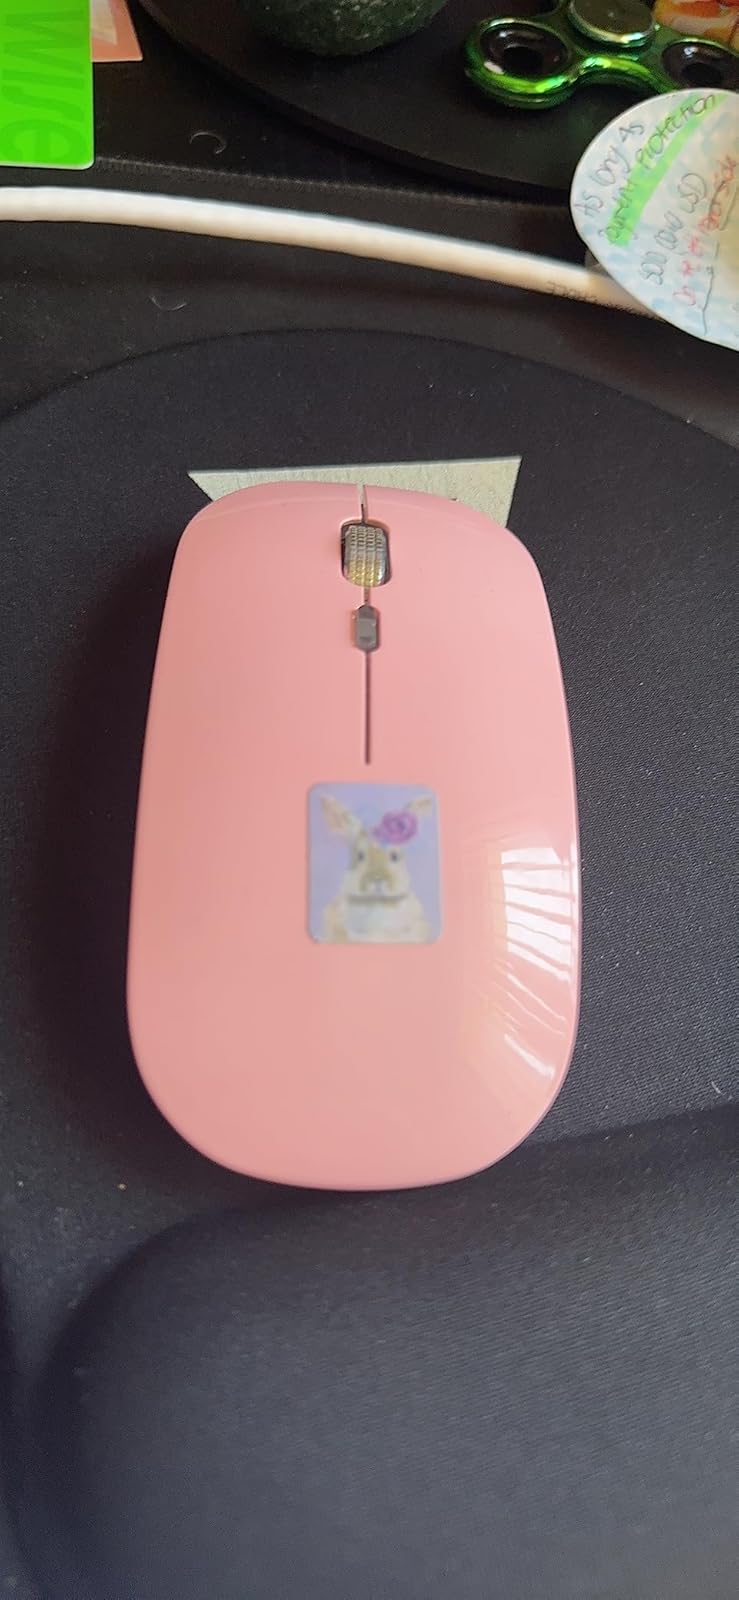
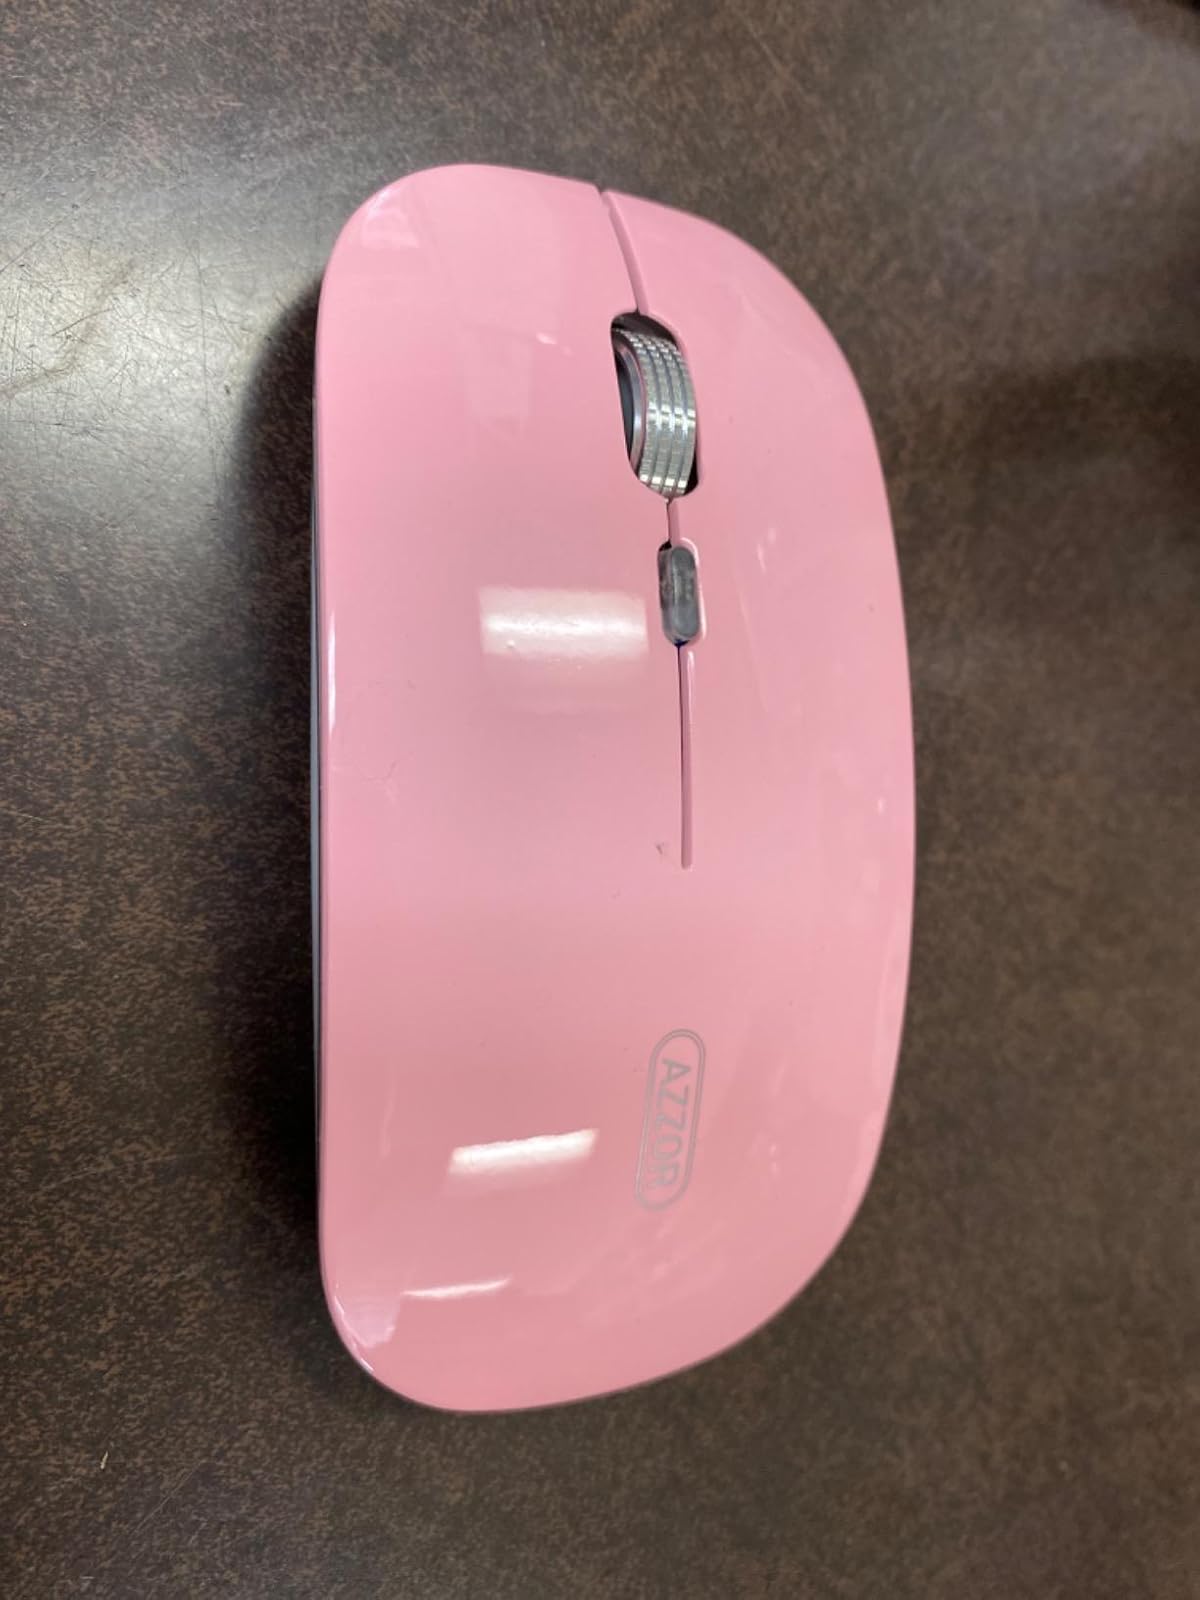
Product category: mouse
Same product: yes